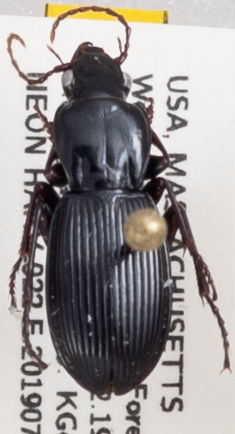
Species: Pterostichus adoxus
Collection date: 2019-07-30
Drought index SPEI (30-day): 0.71
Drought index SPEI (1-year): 2.09
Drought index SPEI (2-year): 2.09